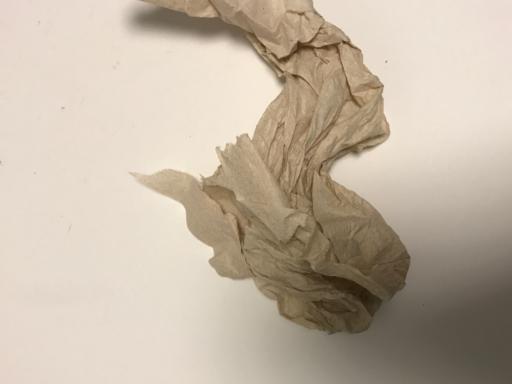
Label: tissues